Brad H. Young

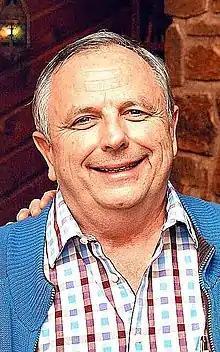
Professor Brad Young, February 2019

Bradford Humes Young, also known as Brad Young, is a professor of Biblical Literature in Judeo Christian Studies at the Graduate Department of Oral Roberts University (ORU). He is also founder and president of the Gospel Research Foundation, Inc.